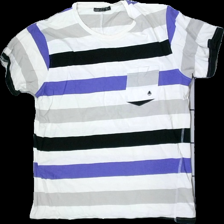
View: front
Type: Blazer
Category: Men
Brand: Not in the list
Brand text on label: warp
Colors: White, Purple, Black
Material: 100% Cotton
Pattern: Striped
Cut: Regular, C-collar
Size: XL
Price range: <50
Recommended usage: Recycle
Description: Striped t-shirt
Comment: washed out